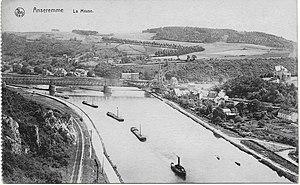
Anseremme — Bateaux sur la Meuse en direction de l'amont du fleuve.